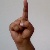
The image shows a hand gesture representing the letter 'D' in Indian Sign Language.